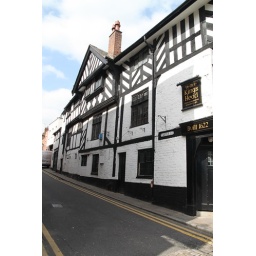
old pub in bridge street